Murphys Point Provincial Park

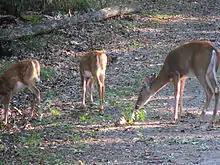
White-tailed deer (Odocoileus virginianus), doe and two fawns, Murphys Point Provincial Park

The park includes five nature trails varying in length from the Loon Lake Trail to the Rideau Trail. The park is home to a variety of mammals, including deer, fox, mink, beaver, coyote, porcupine and otter. Many loons inhabit Big Rideau Lake along with five species of turtles, eight species of amphibians, and eight species of snakes, including Canada's largest, but harmless, black rat snake.